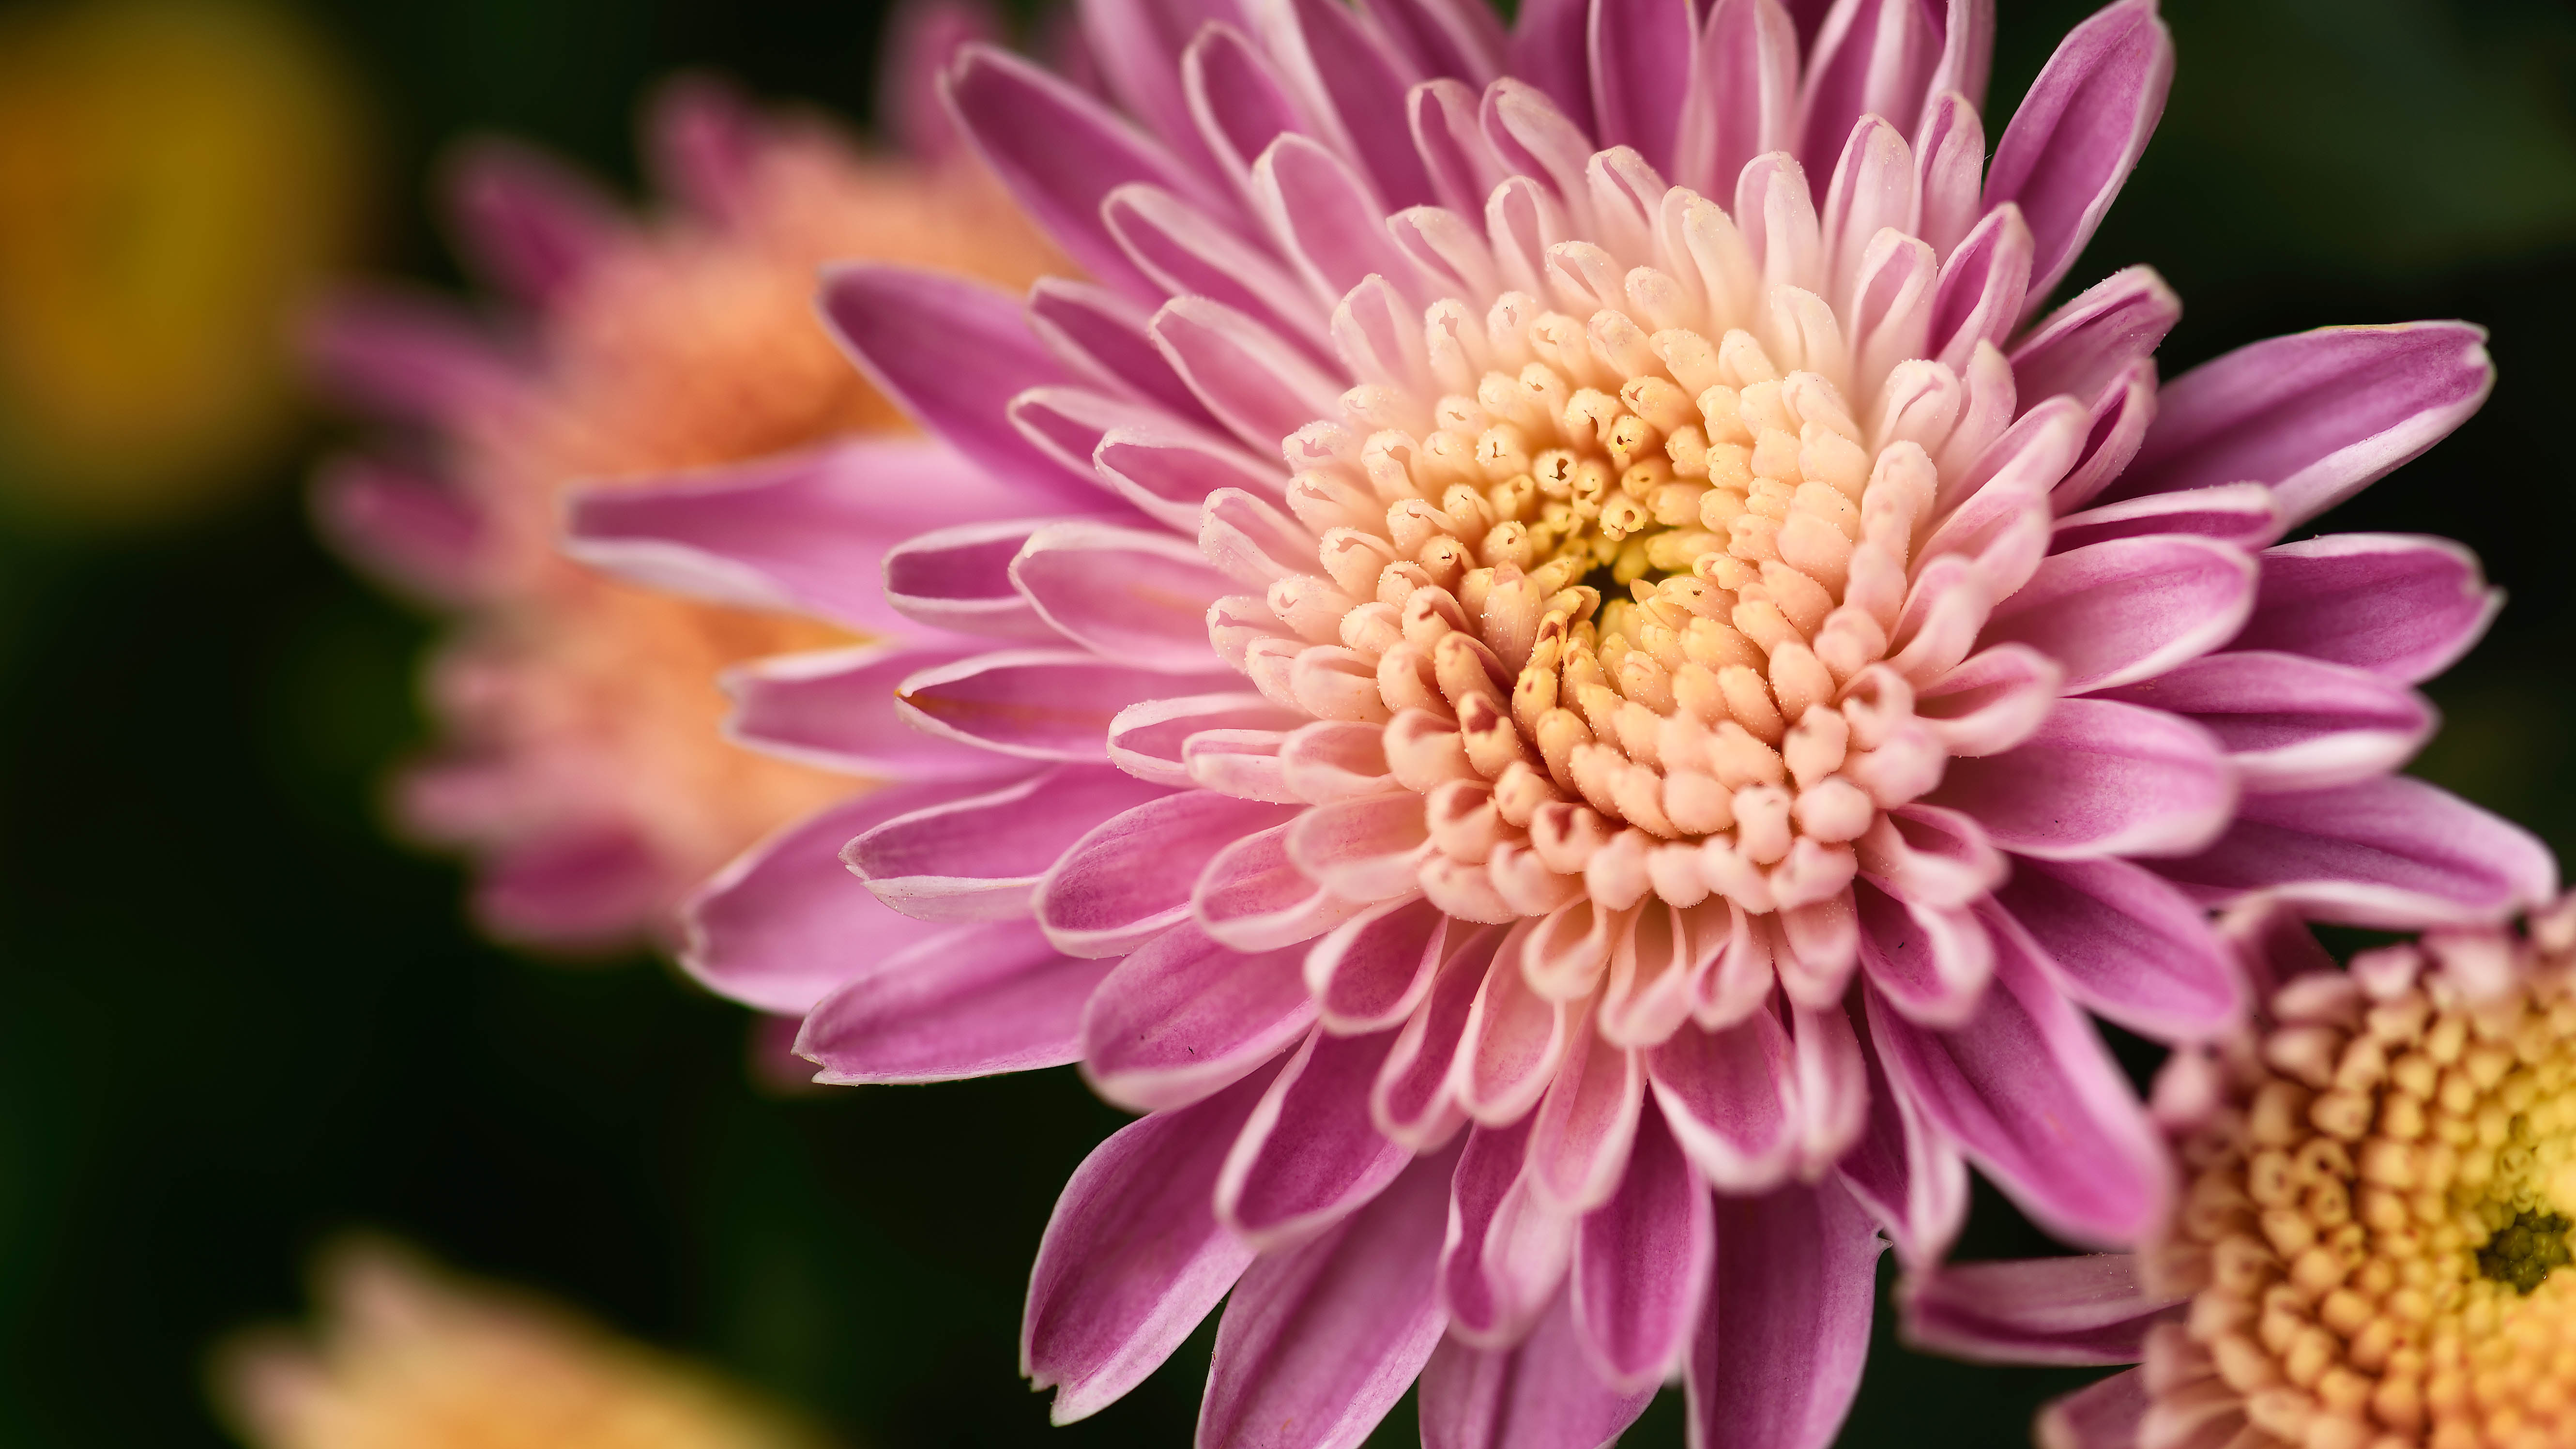
plant, flower, purple, petal, macro, nikon, yellow, pink, flora, close up, publicdomain, 105mm, nikkor, d750, chrysanthemum, macro photography, flowering plant, daisy family, annual plant, plant stem, land plant, chrysanths